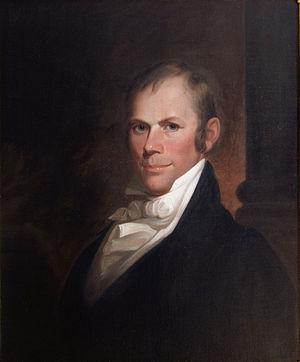
La présidence de John Quincy Adams débuta le 4 mars 1825, date de l'investiture de John Quincy Adams en tant que 6ᵉ président des États-Unis, et prit fin le 4 mars 1829. Adams entra en fonction après avoir remporté l'élection présidentielle de 1824 face à trois autres candidats du Parti républicain-démocrate — Henry Clay, William H. Crawford et Andrew Jackson. Aucun candidat n'avait initialement obtenu la majorité des voix au sein du collège électoral et ce fut la Chambre des représentants des États-Unis qui désigna le président. Adams fut élu grâce au soutien de Clay et ce dernier devint secrétaire d'État du nouveau gouvernement.